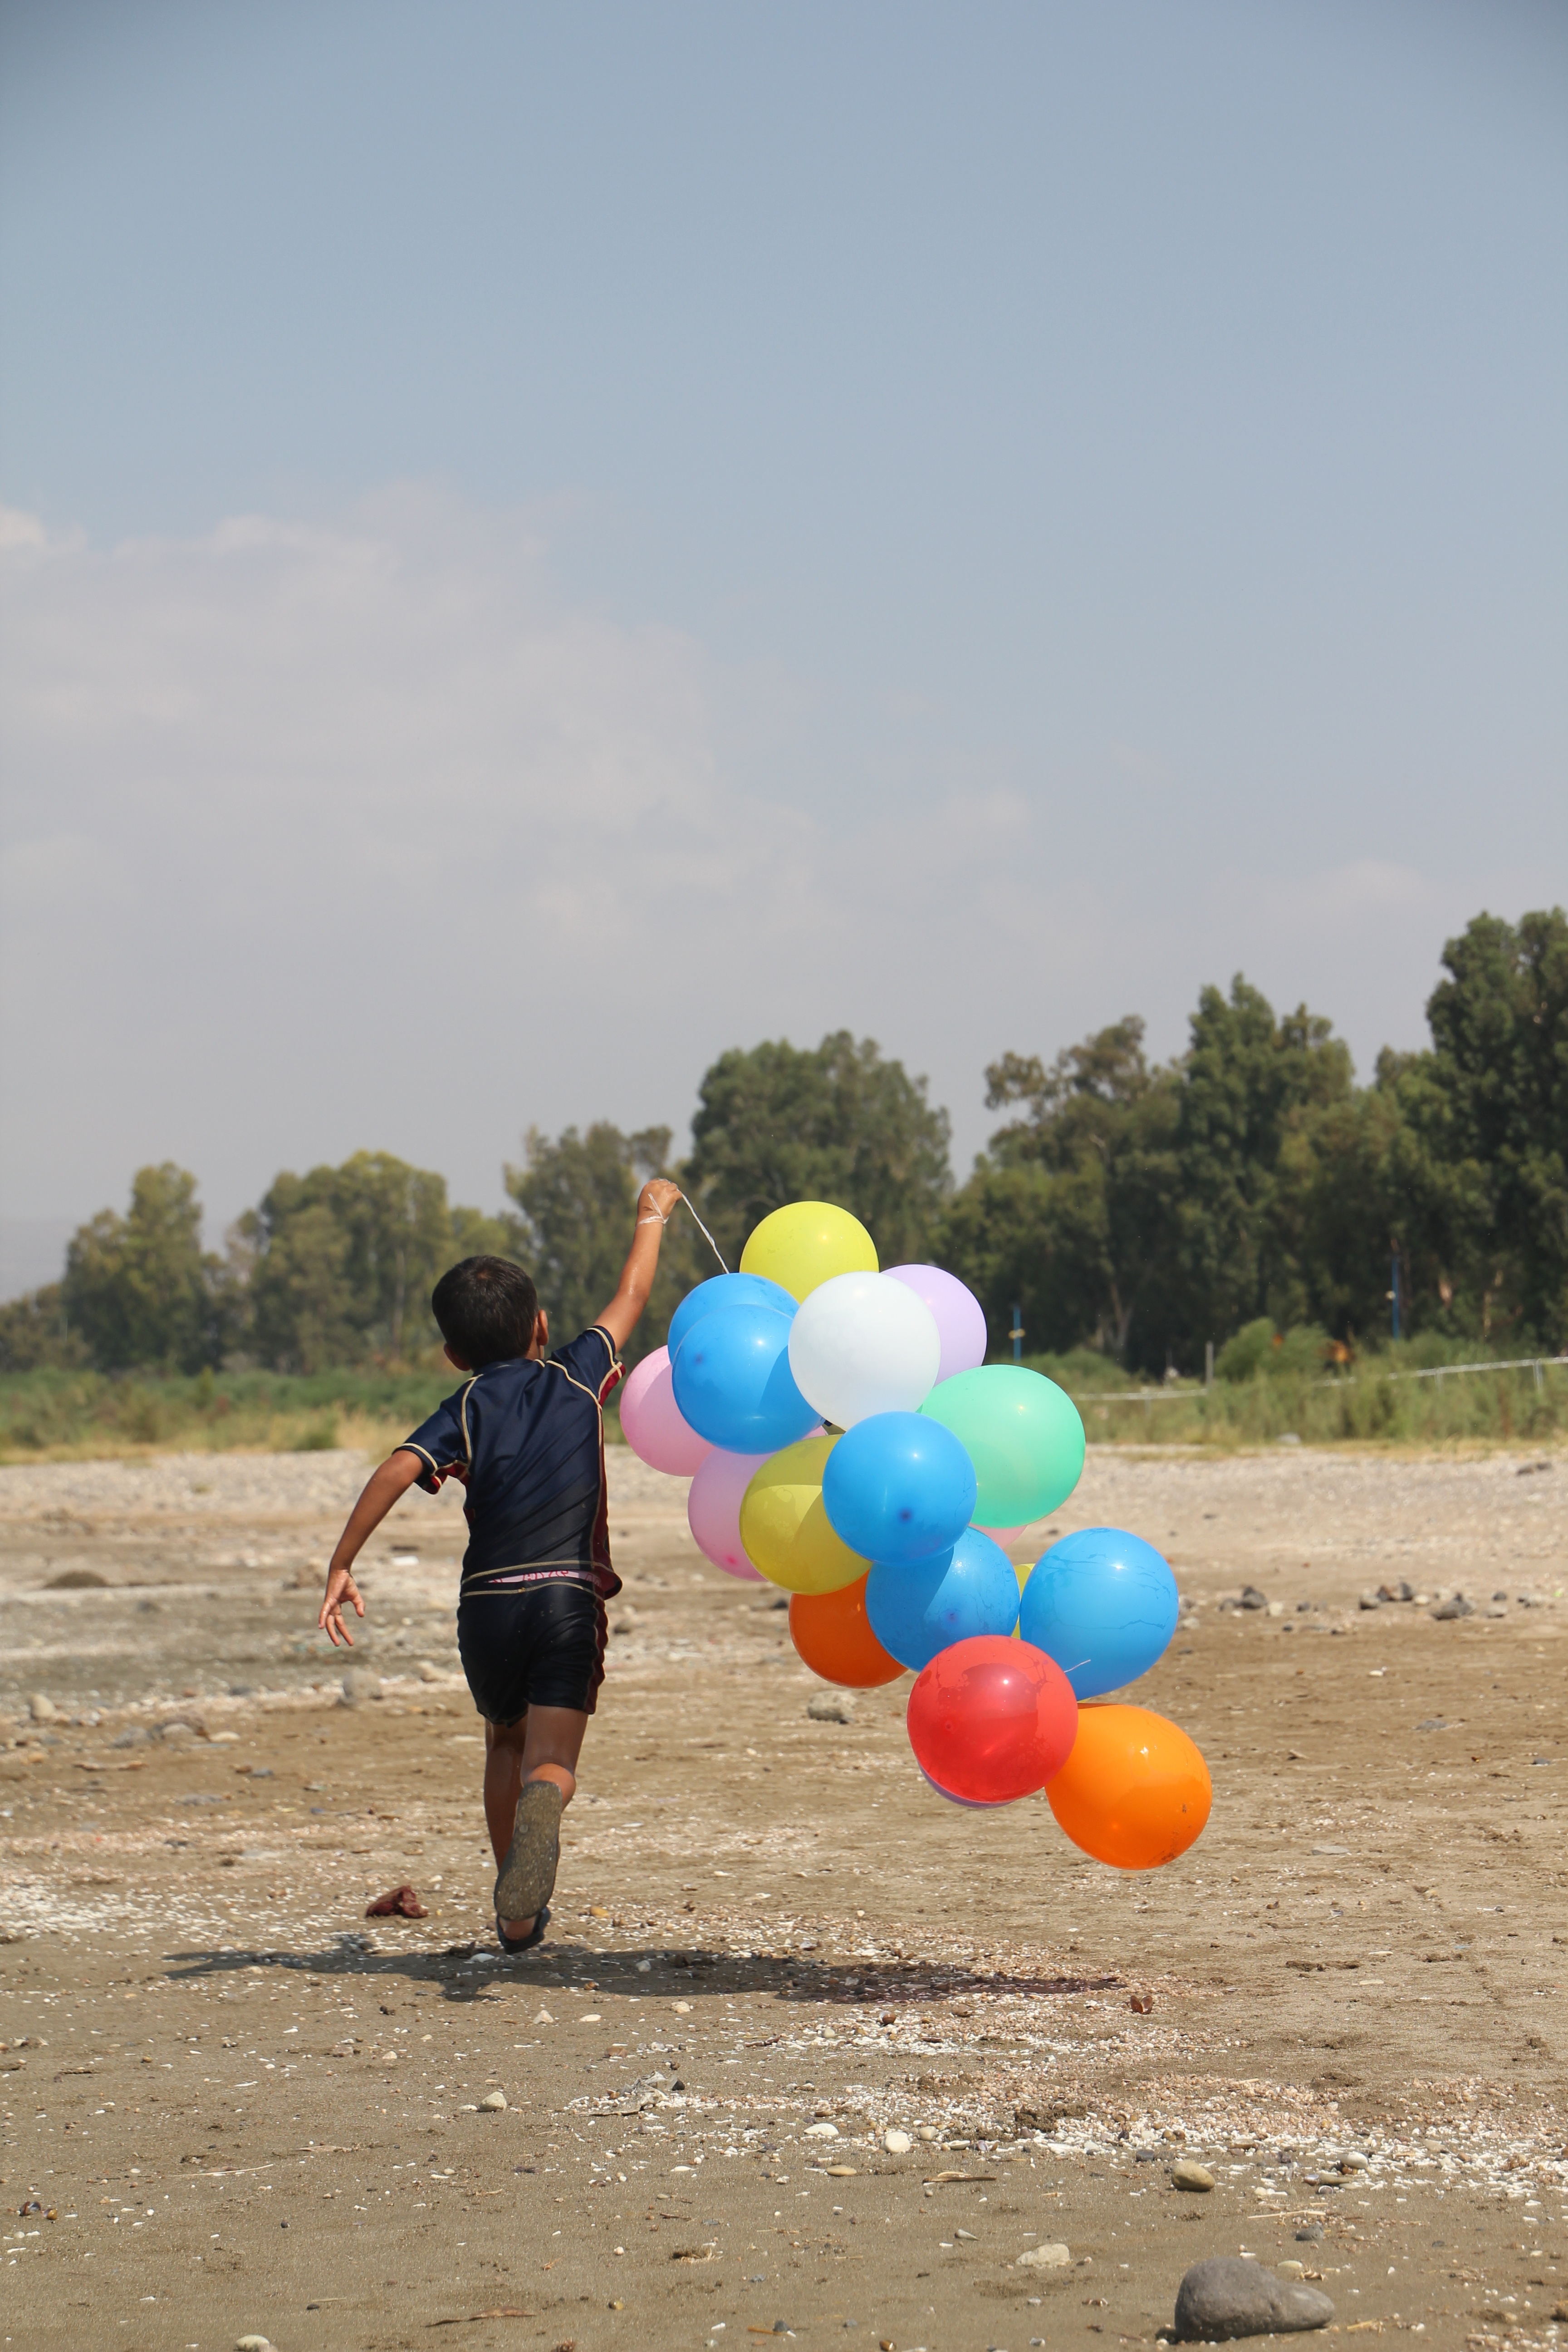
beach, landscape, sea, coast, water, nature, outdoor, sand, ocean, horizon, light, cloud, sky, sunshine, sun, sunrise, sunset, play, sunlight, shore, wave, balloon, summer, vacation, travel, paradise, scenic, tropical, natural, seascape, holiday, blue, tourism, toy, sunny, tropic, bright, ball, day, atmosphere of earth